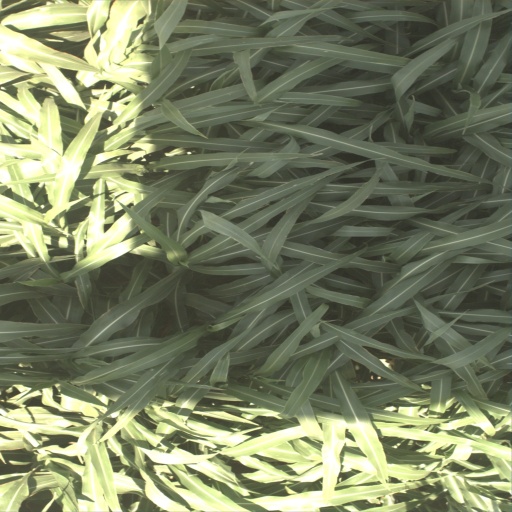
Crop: sorghum